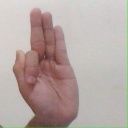
अक्षर: फ